Piling

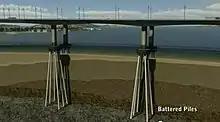
Cutaway illustration. Deep inclined (battered) pipe piles support a precast segmented skyway where upper soil layers are weak muds.

Pipe piles are a type of steel driven pile foundation and are a good candidate for inclined (battered) piles.